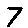
Label: 7